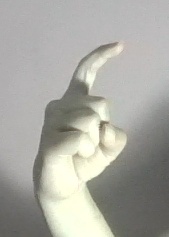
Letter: ra